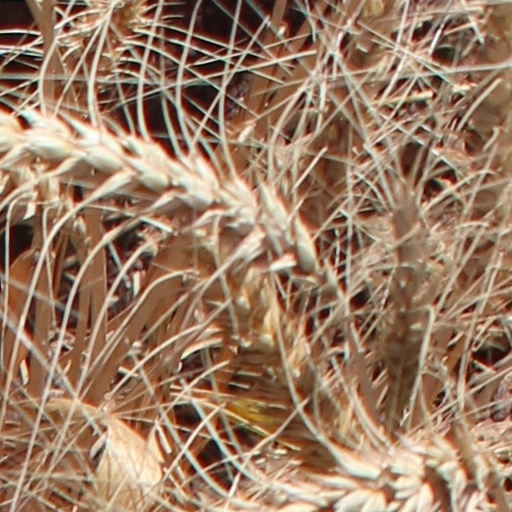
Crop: wheat